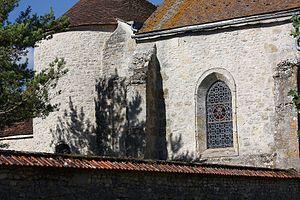
Ondreville-sur-Essonne - Eglise Saint-Léger Vue du Nord-Est.
Ondreville-sur-Essonne est une commune française située dans le département du Loiret en région Centre-Val de Loire.